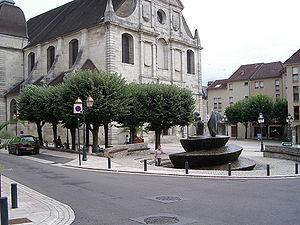
Vue de l’église et la fontaine, Vesoul (Haute-Saône).